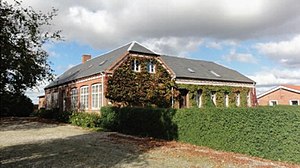
Støvring (Randers Kommune) / Arkitektur
Støvring gamle skole
Støvring er en landsby i Østjylland og har ca. 200 indbyggere. Støvring er beliggende 10 kilometer nordøst for Randers og tre kilometer øst for Harridslev. Landsbyen lagde igennem middelalderen og helt op til kommunalreformen i 1970 navn til Støvring Herred.